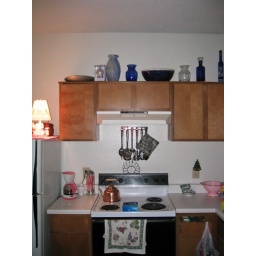
stove in kitchen